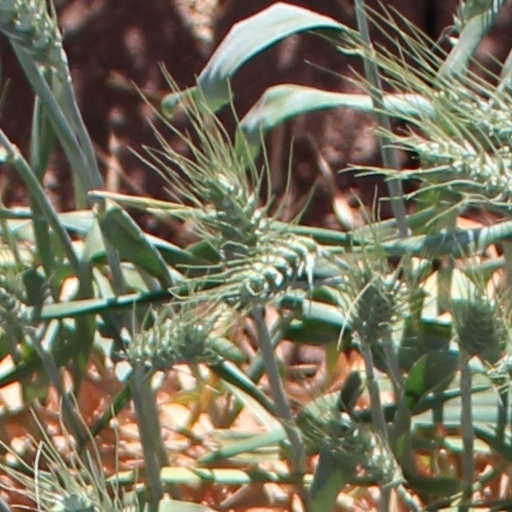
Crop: wheat